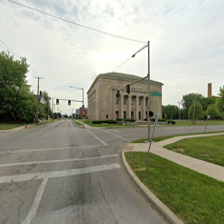
Label: streetView